Nick Perkins

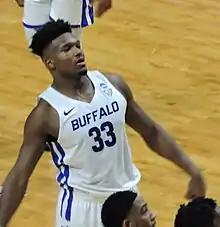

Nickolaus Perkins (born October 15, 1996) is an American basketball player for TSG GhostHawks of the P. League+. He played college basketball for the Buffalo Bulls.